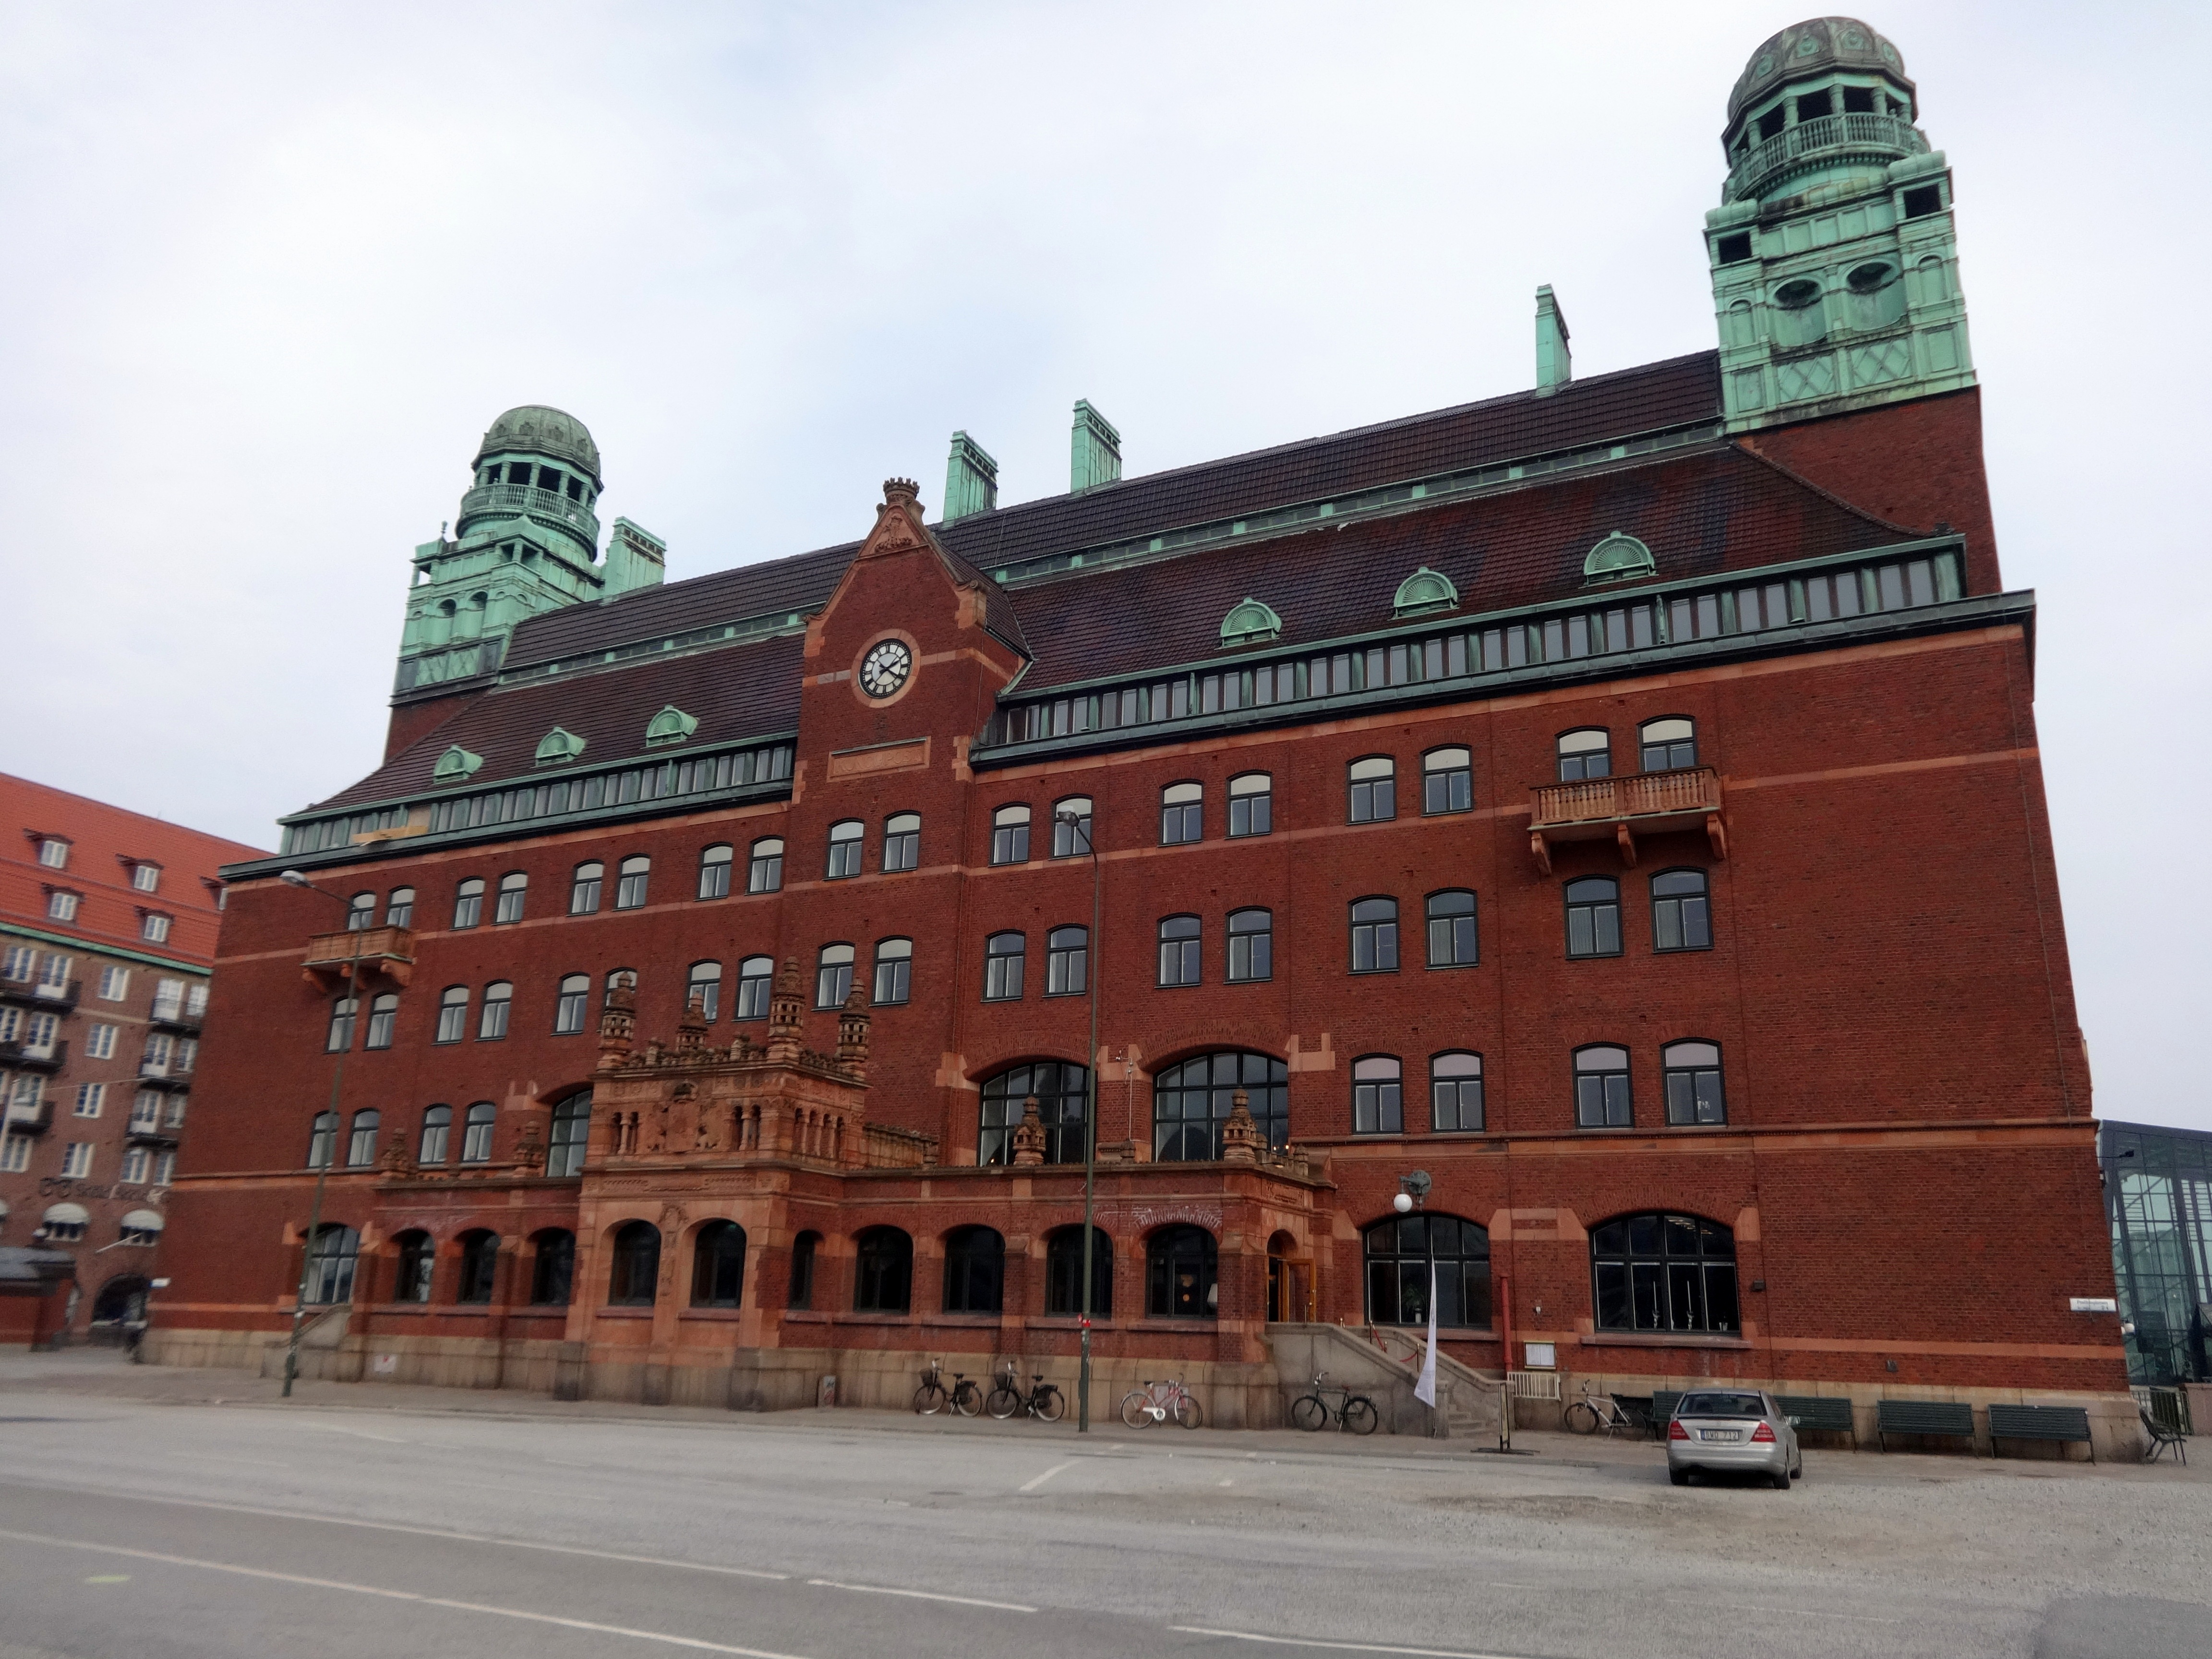
architecture, town, building, palace, city, downtown, plaza, landmark, facade, sweden, scandinavia, malmo